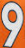
Number: 9